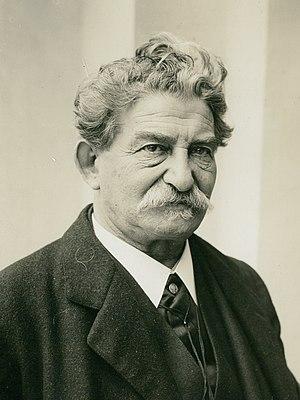
Aleksander Sochaczewski est un peintre polonais, né Lajb Sonder en 1843 à Iłów, mort en 1923 à Biedermansdorff en Autriche.